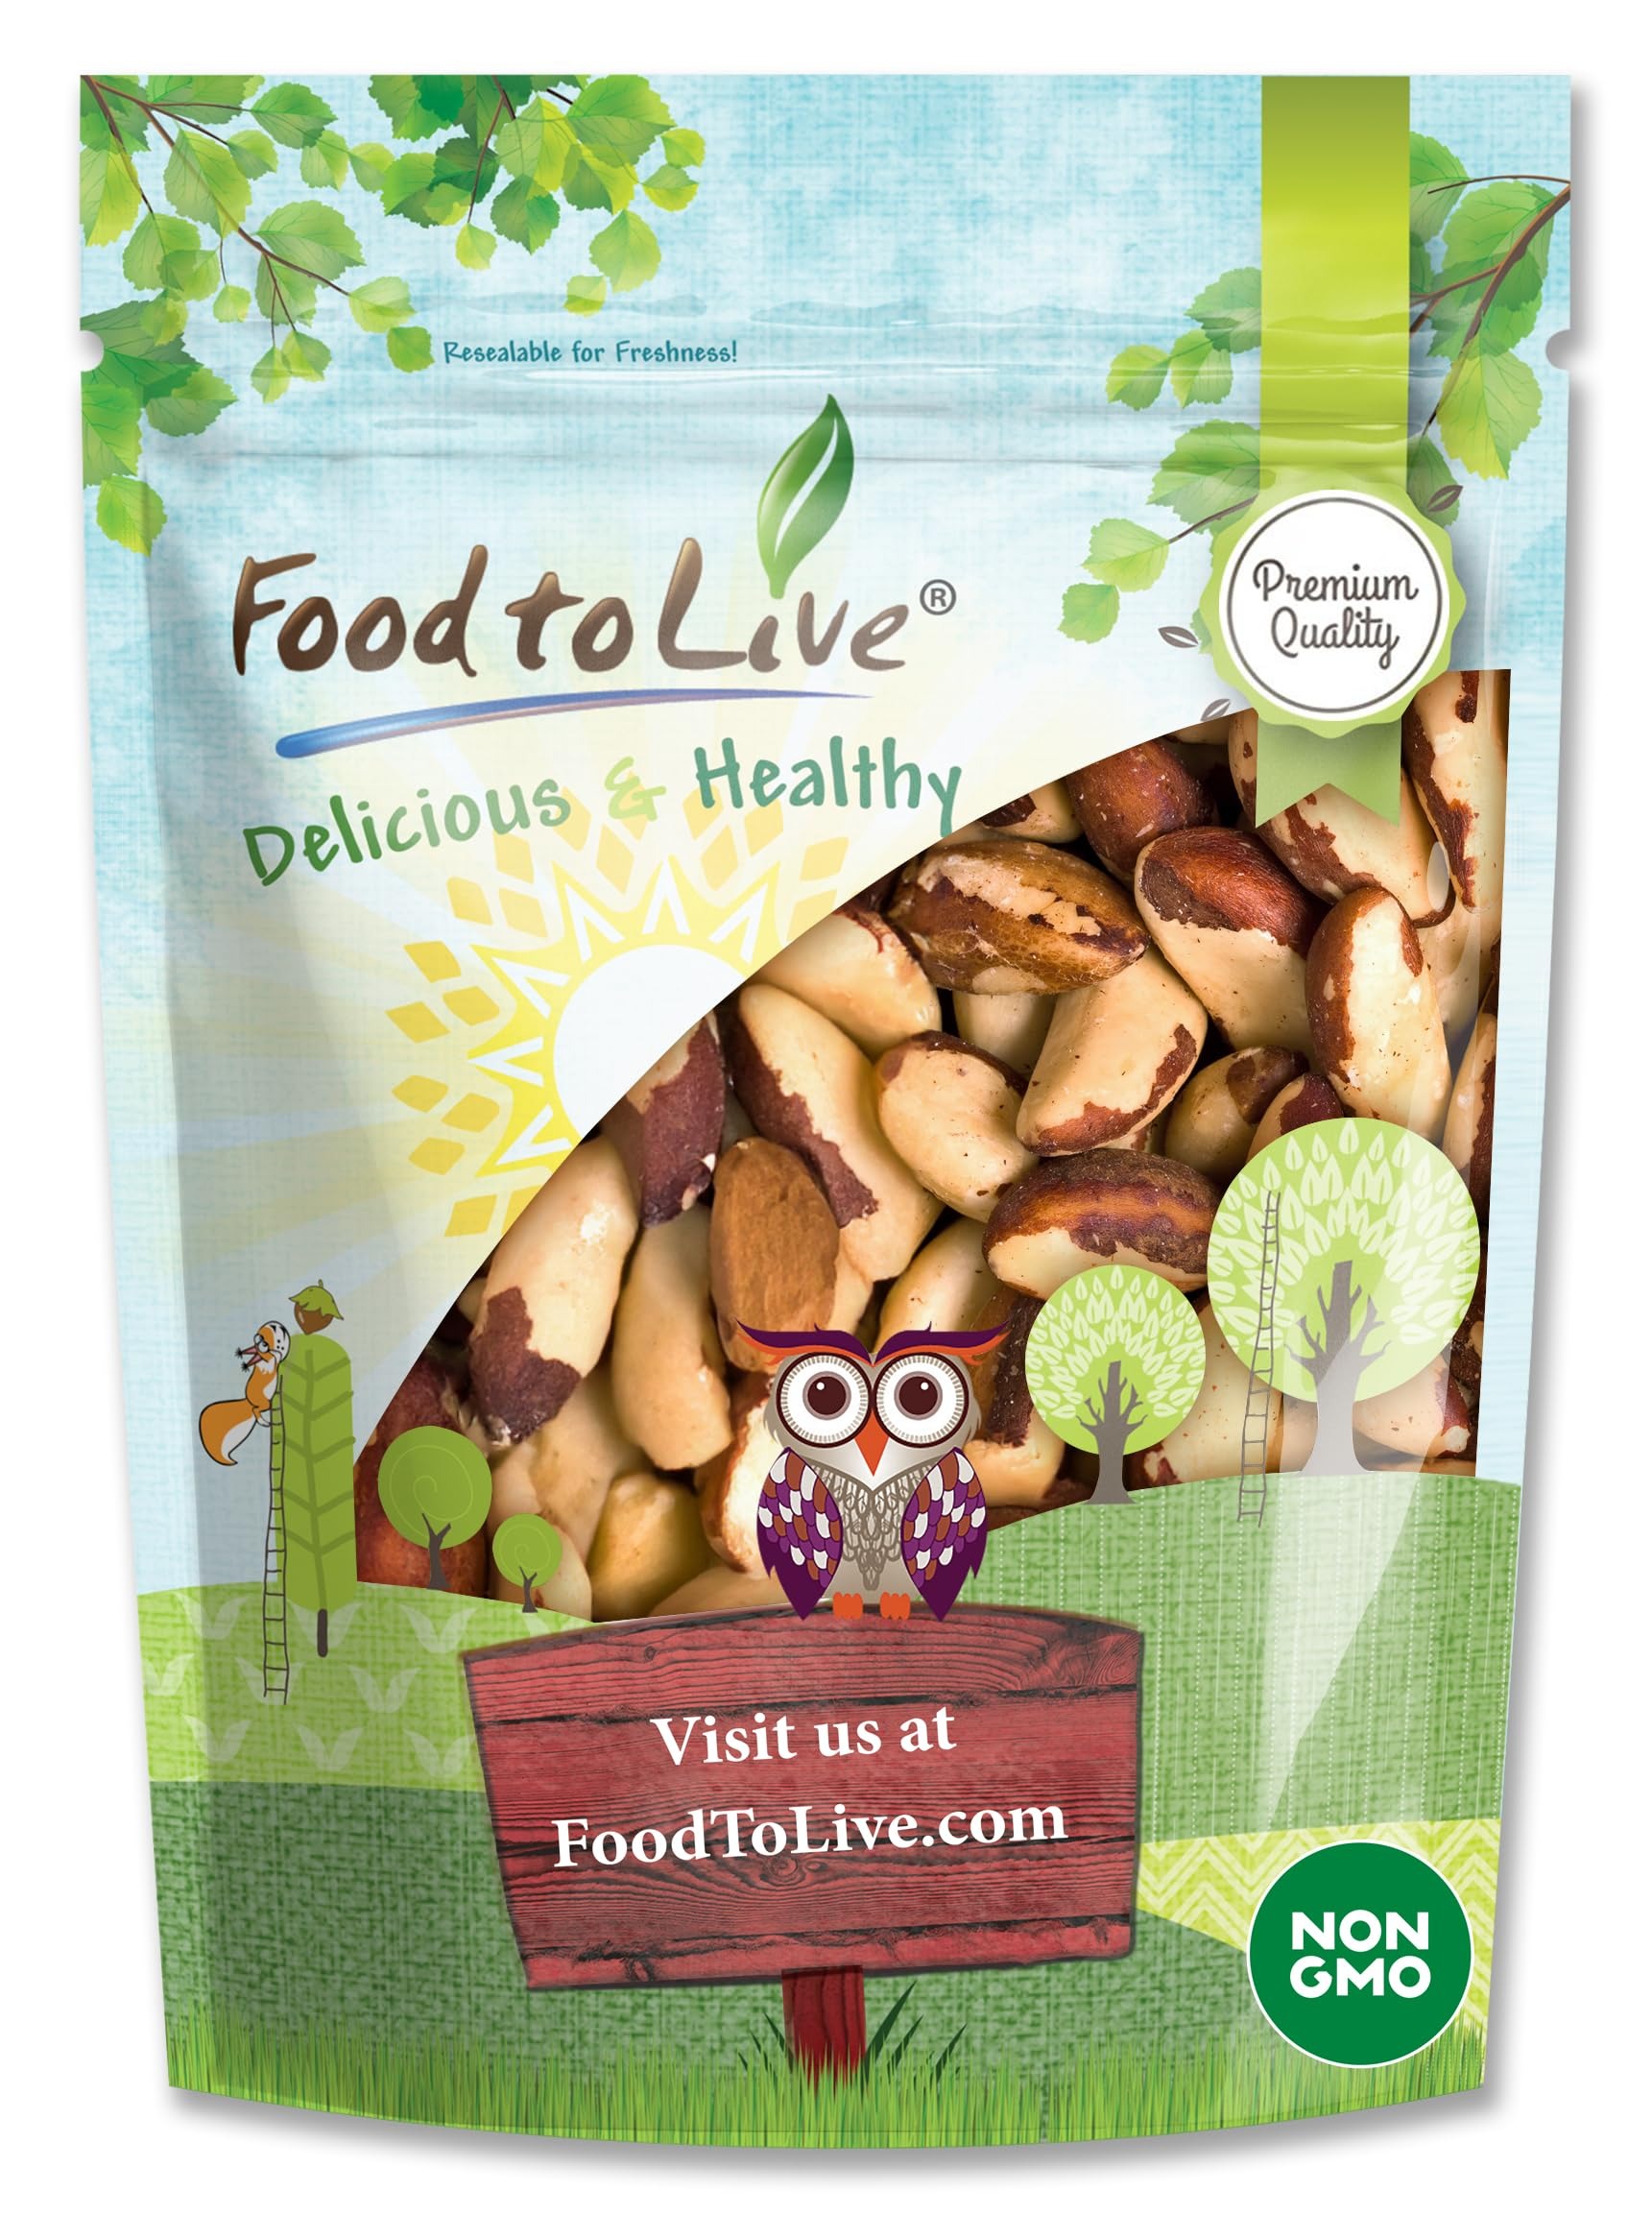
Item Name: Food to Live - Raw Brazil Nuts, 4 Pounds Non-GMO Verified, Raw, Whole, No Shell, Unsalted, Kosher, Vegan, Keto and Paleo Friendly, Bulk, Good Source of Selenium, Low Sodium and Low Carb Food.
Bullet Point 1: ✔️Brazil Nuts from Food to Live are 100% natural, and are ready to eat and make a great snack.
Bullet Point 2: ✔️Their deliciously rich flavor makes Brazil nuts an excellent addition to desserts and other dishes.
Bullet Point 3: ✔️Food to Live Brazil nuts are shelled and raw, you can roast and flavor them to your taste.
Bullet Point 4: ✔️Wonderful source of selenium and many essential minerals, these nuts are great for you.
Bullet Point 5: ✔️Packed in a resealable bag that will keep your Brazil nuts fresh for many months.
Product Description: Brazil nuts are full of flavor and nutrients. You can snack on them raw at any time, even if you are on a diet. These delicious nuts are packed with dietary fiber and proteins. Nutritional Value Our Brazil nuts are of the highest quality and full of essential nutrients, such as vitamin E, copper, and magnesium. They are also the best source of selenium, one of the most potent natural antioxidants. 3-4 nuts are enough to meet your daily requirement of this precious mineral. Directions Food to Live Whole Brazil Nuts can be eaten raw, sprinkled over fruit or vegetable salads, and added to soups and vegetable dishes. They taste exceptionally well in desserts and confections. This product is processed in a facility that also processes wheat. WARNING: Contains Tree Nuts!
Value: 64.0
Unit: Ounce

Price: 65.27